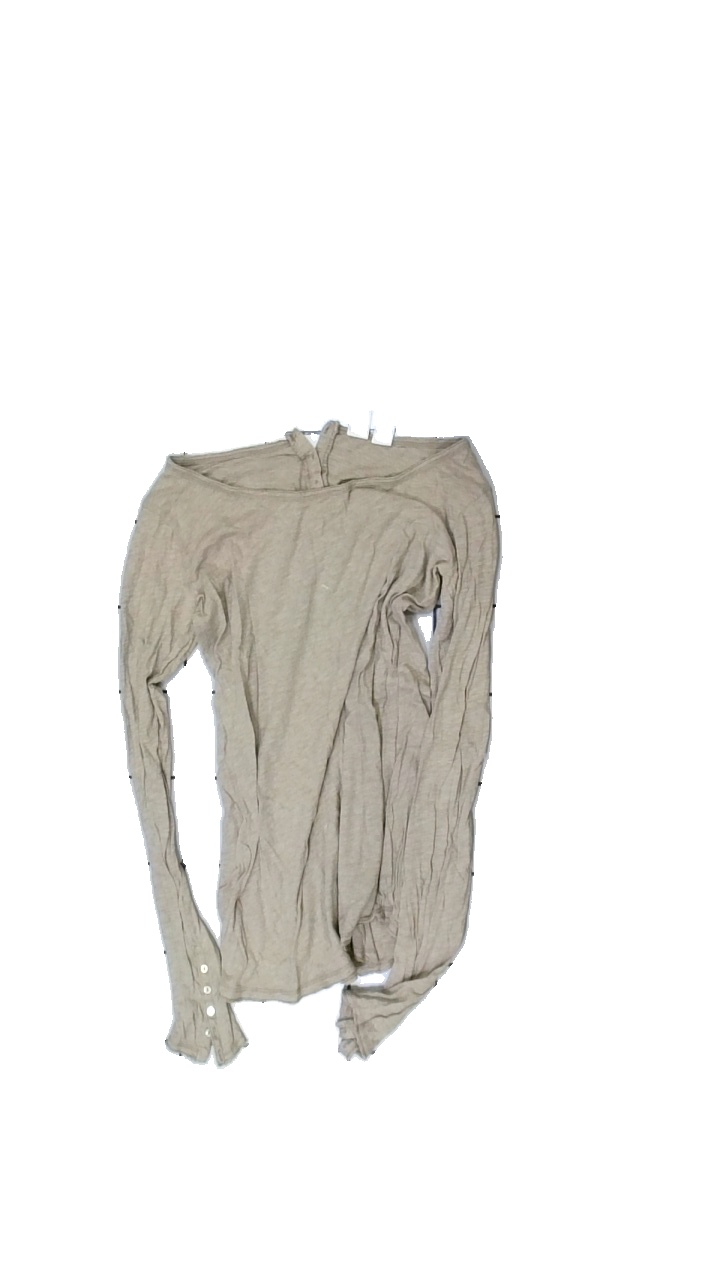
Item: Top (Ladies)
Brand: H&m
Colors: Beige
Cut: Regular
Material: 100% cotton
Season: All
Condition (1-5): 3
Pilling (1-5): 2
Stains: Minor
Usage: Export
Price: <50